Meat & Livestock Australia

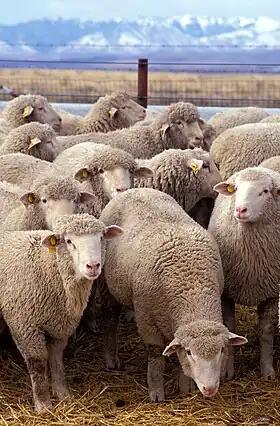
M&LA is required to undergo regular independent review.

As MDC receives funding from the Australian federal government, the performance of the M&LA corporate group is regularly monitored through mandated independent reviews. The Australian Federal government has imposed reviewing regulations which aim to improve the transparency of M&LA as an authority. These measures also strive to promote efficiency in the execution of its initiatives and programs.